Carlos Montezuma

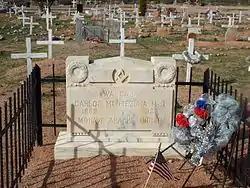
The grave of Dr. Carlos Montezuma in "Ba Dah Mod Jo" Cemetery.

By 1905, Carlos Montezuma attracted national attention as an Indian leader. He began publicly attacking the government for the conditions imposed upon Natives. He became an outspoken opponent of the Bureau of Indian Affairs (BIA). In addition, he helped found the Society of American Indians in 1911, the first Indian rights organization created by and for Indians. In 1916 he started a monthly magazine titled "Wassaja" that he used as a platform to spread his views of the BIA and Native American education, civil rights and citizenship.